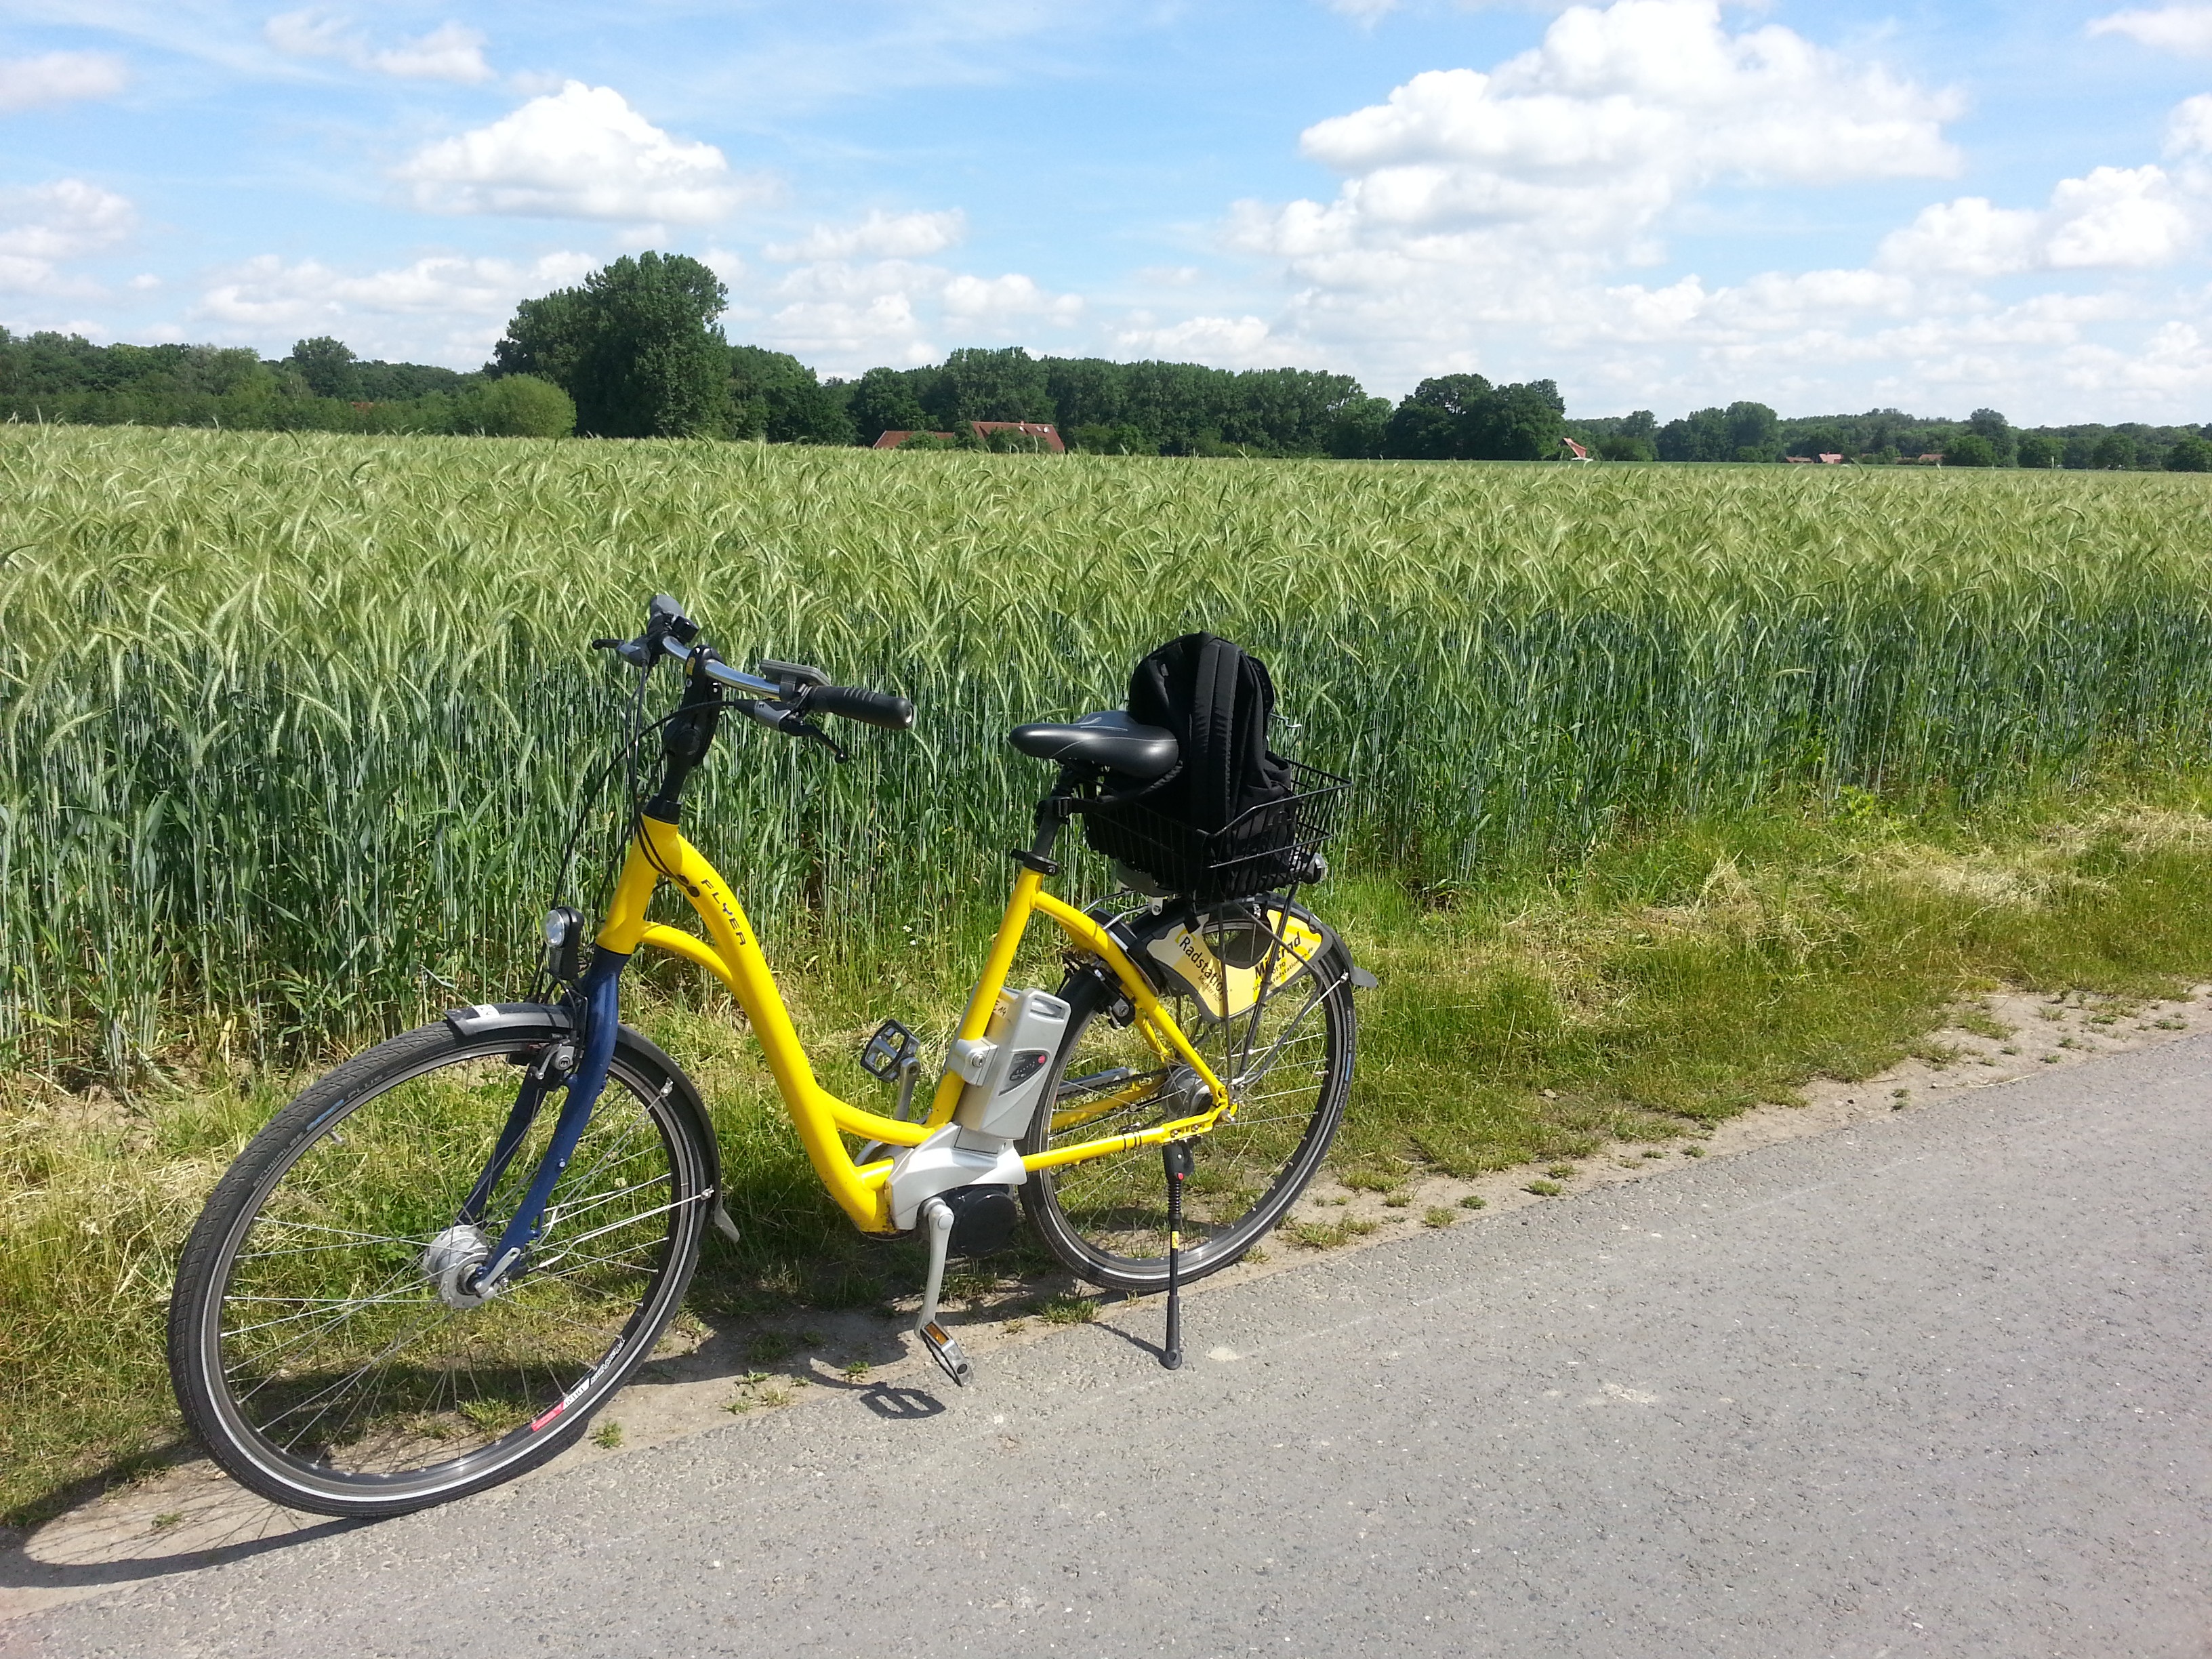
wheel, bicycle, bike, transport, spring, vehicle, leisure, cycle, sports equipment, mountain bike, cycling, tour, locomotion, more, rural area, bicycle tour, bike ride, m nsterland, motorized, ebike, road bicycle